Small nucleolar RNA R41

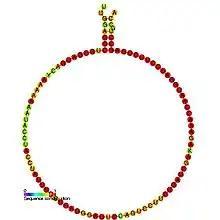
Predicted secondary structure and sequence conservation of snoR41

In molecular biology, Small nucleolar RNA R41 (also known as snoR41) is a non-coding RNA (ncRNA) molecule identified in plants which functions in the modification of other small nuclear RNAs (snRNAs). This type of modifying RNA is usually located in the nucleolus of the eukaryotic cell which is a major site of snRNA biogenesis. It is known as a small nucleolar RNA (snoRNA) and also often referred to as a guide RNA.